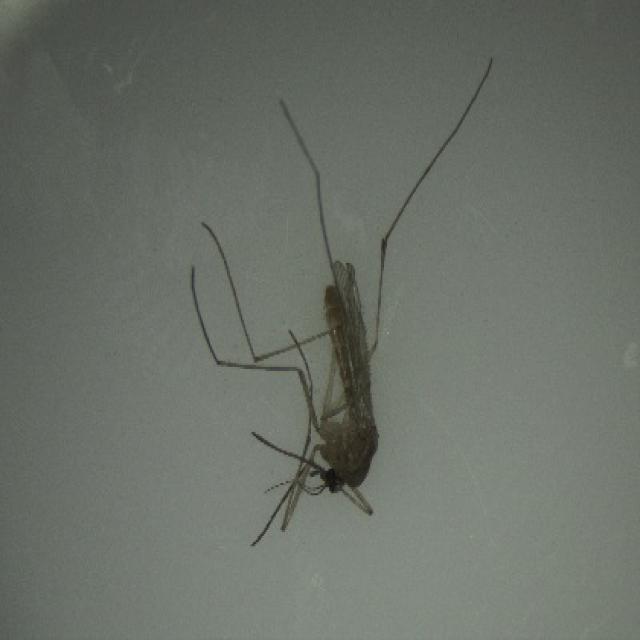
Species: culex_pipiens